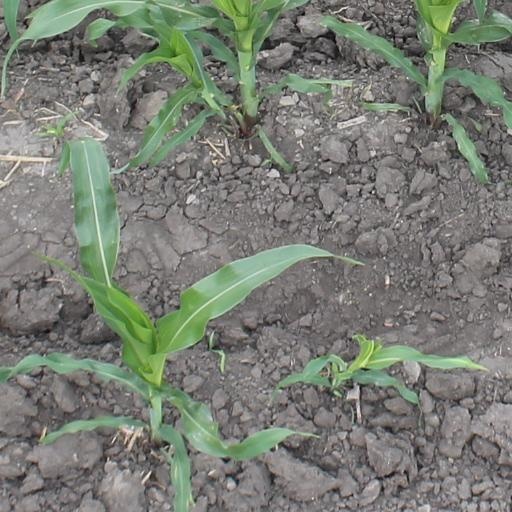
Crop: maize; corn